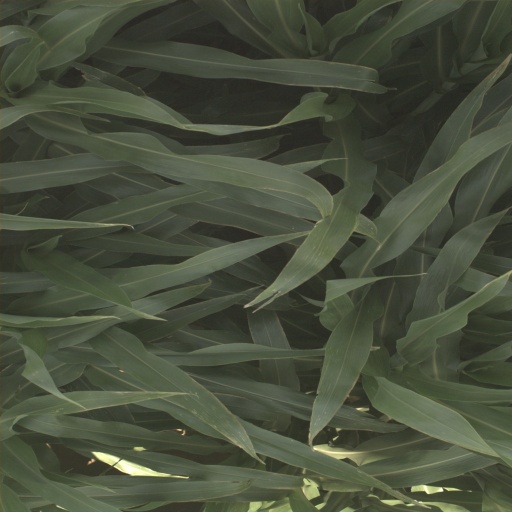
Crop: sorghum